Shinjō Station

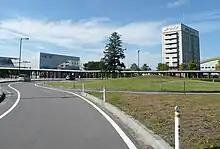
Shinjō Station East Entrance

Shinjō Station has one side platform and one island platform for the Yamagata Shinkansen. The Ōu Main Line uses half of this island platform, and one of two opposed side platforms. The other side platform is used by the Rikuu West Line. The Rikuu East line uses a notch in one of the side platforms, forming a bay platform. The station has a "Midori no Madoguchi" staffed ticket office and a View Plaza travel agency.